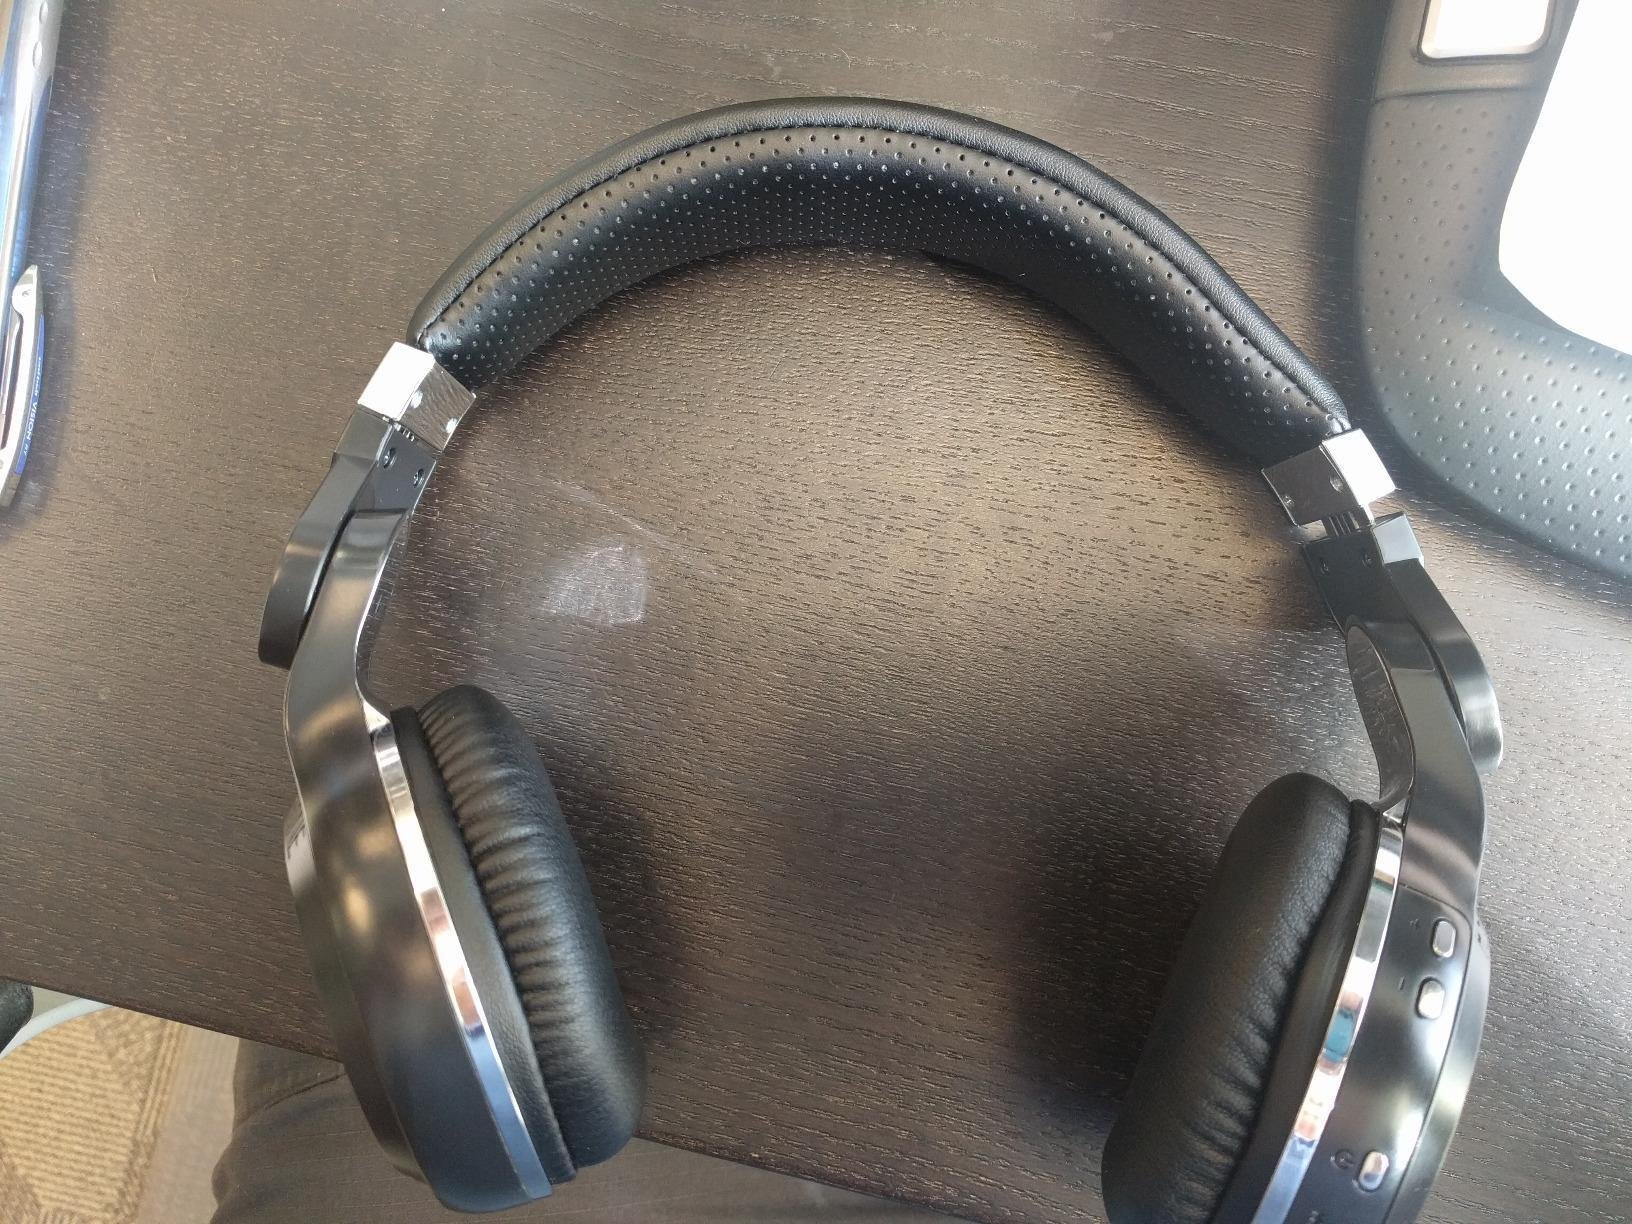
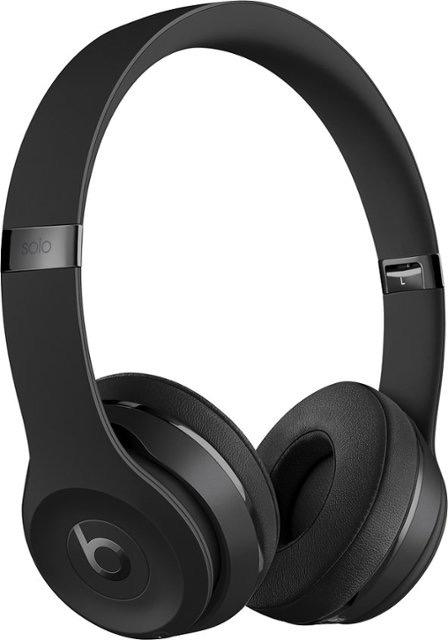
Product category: headphones
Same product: no